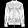
Label: Coat